Valerie D'Orazio

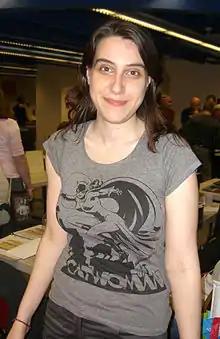
D'Orazio at the Big Apple Con, 2008

Valerie D'Orazio (born February 23, 1974) is an American comic book writer and editor. She is known as a vocal advocate for women in the comics industry, and for sharing stories of her own struggles with being bullied and harassed.